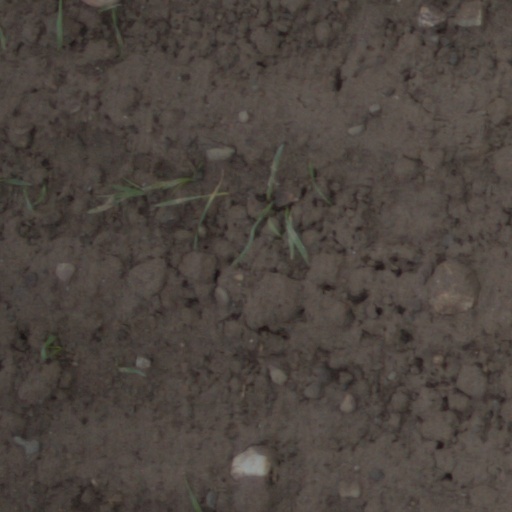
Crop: wheat